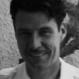
Age: 35